Nicholas Stone

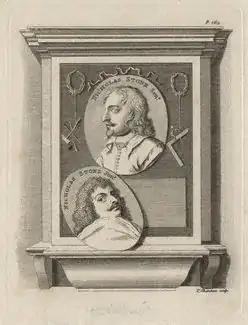
Engraving of the now lost monument to Nicholas Stone (centre) and his son in St Martin-in-the-Fields, London

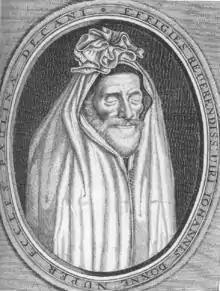
The poet John Donne posed in his shroud while still alive; an engraving of Nicholas Stone's 1631 effigy to him in St Paul's Cathedral.

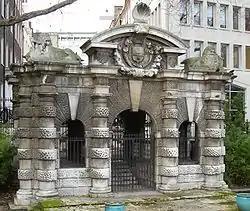
York House water gate, often attributed to Stone

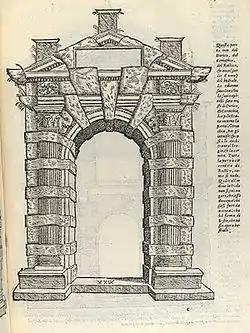
Sebastiano Serlio's 16th-century design for a rustic gate, which flouts all conventions of classical architecture. Nicholas Stone was influenced by such designs.

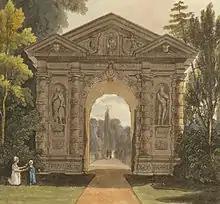
The Danby gateway to the University of Oxford Botanic Garden built in 1633.

Nicholas Stone (1586/87 – 24 August 1647) was an English sculptor and architect. In 1619 he was appointed master-mason to James I, and in 1626 to Charles I.